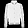
Label: Coat